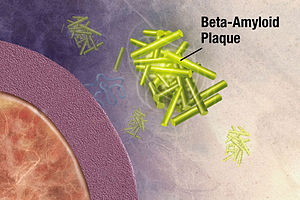
Alzheimers sygdom / Patofysiologi / Biokemi
Alzheimers sygdom er en kronisk neurodegenerativ sygdom, som er årsag til mellem 60 % og 70 % af alle tilfælde af demens. Sygdommen viser sig i sine tidlige stadier ofte ved milde symptomer som problemer med at huske nylige begivenheder, hvorefter den gradvist forværres til at omfatte primær progressiv afasi, desorientering, humørsvingninger, tab af motivation, problemer med at pleje sig selv og med opførsel. Efterhånden som tilstanden forværres, trækker patienten sig ofte væk fra familie og samfund. Gradvist mister patienten kropslige funktioner, indtil døden indtræder. Selv om hastigheden, hvorved sygdommen forværres, kan variere, er den forventede levealder tre til ni år, efter diagnosen kan stilles.